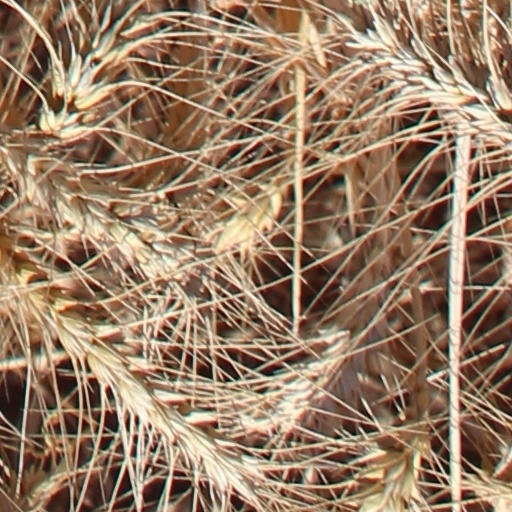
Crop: wheat